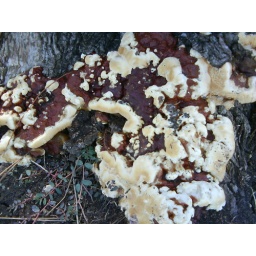
looks someone dropped a raspberry pie at the base of this tree at clearviewpark in plano, tx.